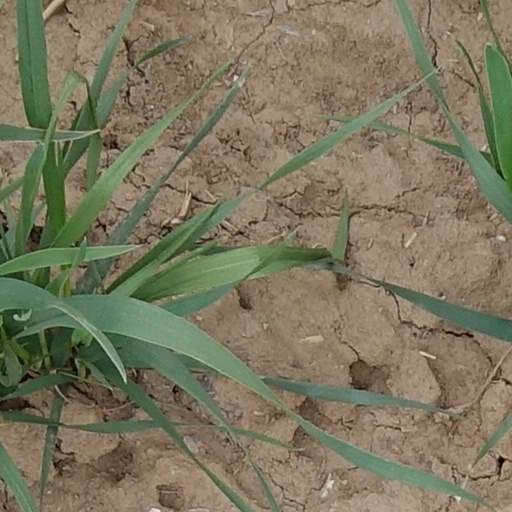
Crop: wheat